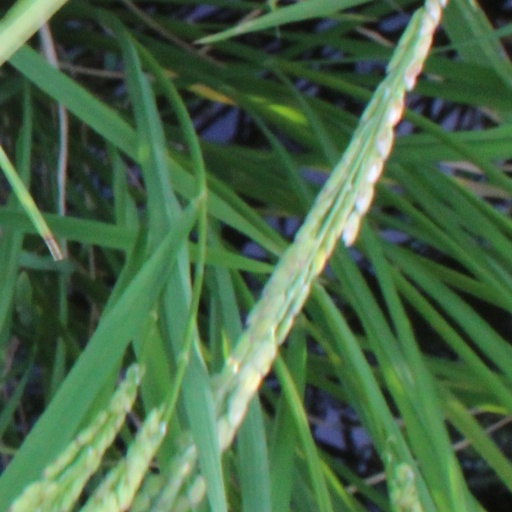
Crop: rice